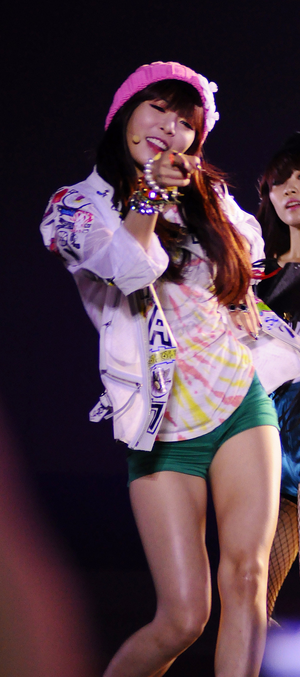
Kim Hyun-ah est une rappeuse, danseuse et mannequin sud-coréenne née le 6 juin 1992 à Séoul. Son nom de scène est souvent orthographié HyunA. En onze ans de carrière sous les labels de JYP Entertainment et Cube Entertainment, Hyuna a été une personnalité très active en tant qu'artiste solo mais également en tant qu'une ancienne membre des girl groups Wonder Girls, 4Minute, du duo Trouble Maker avec Jang Hyunseung et du groupe Triple H avec Hui, membre du groupe Pentagon, et Dawn, son petit ami, ex-membre de Pentagon.